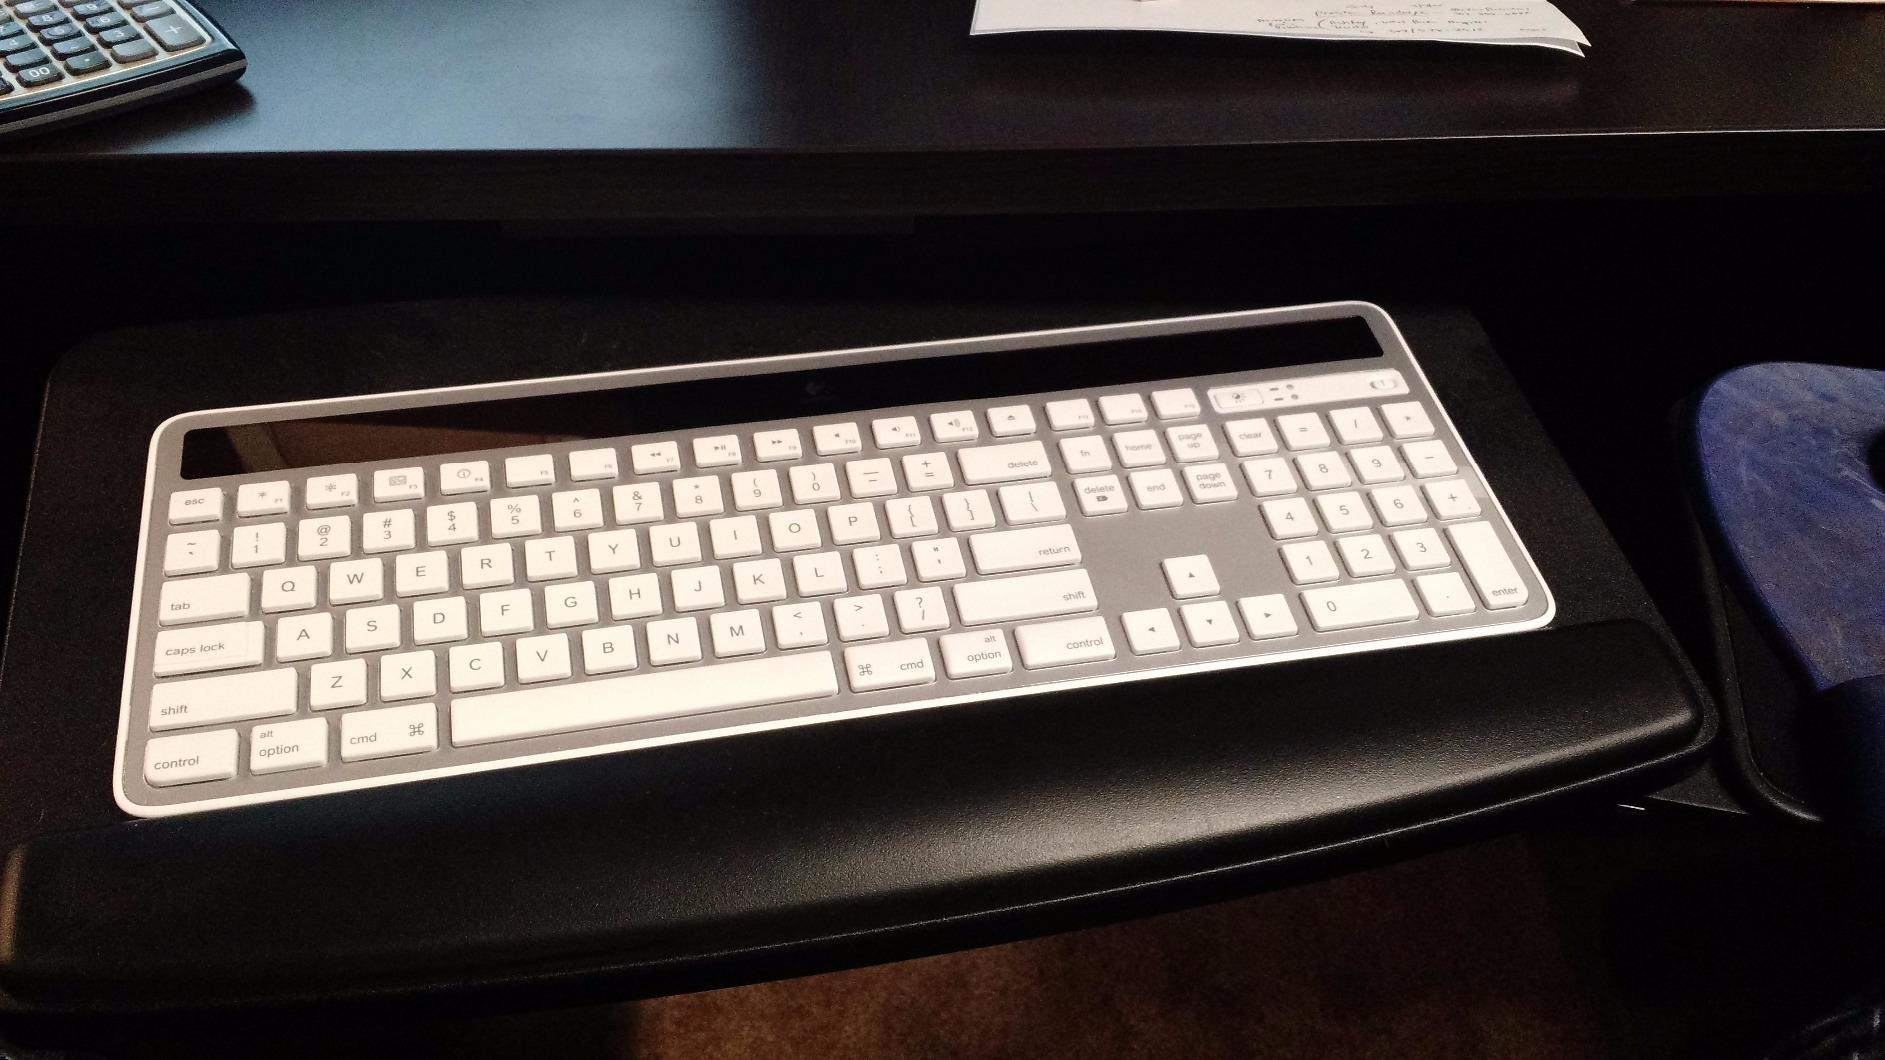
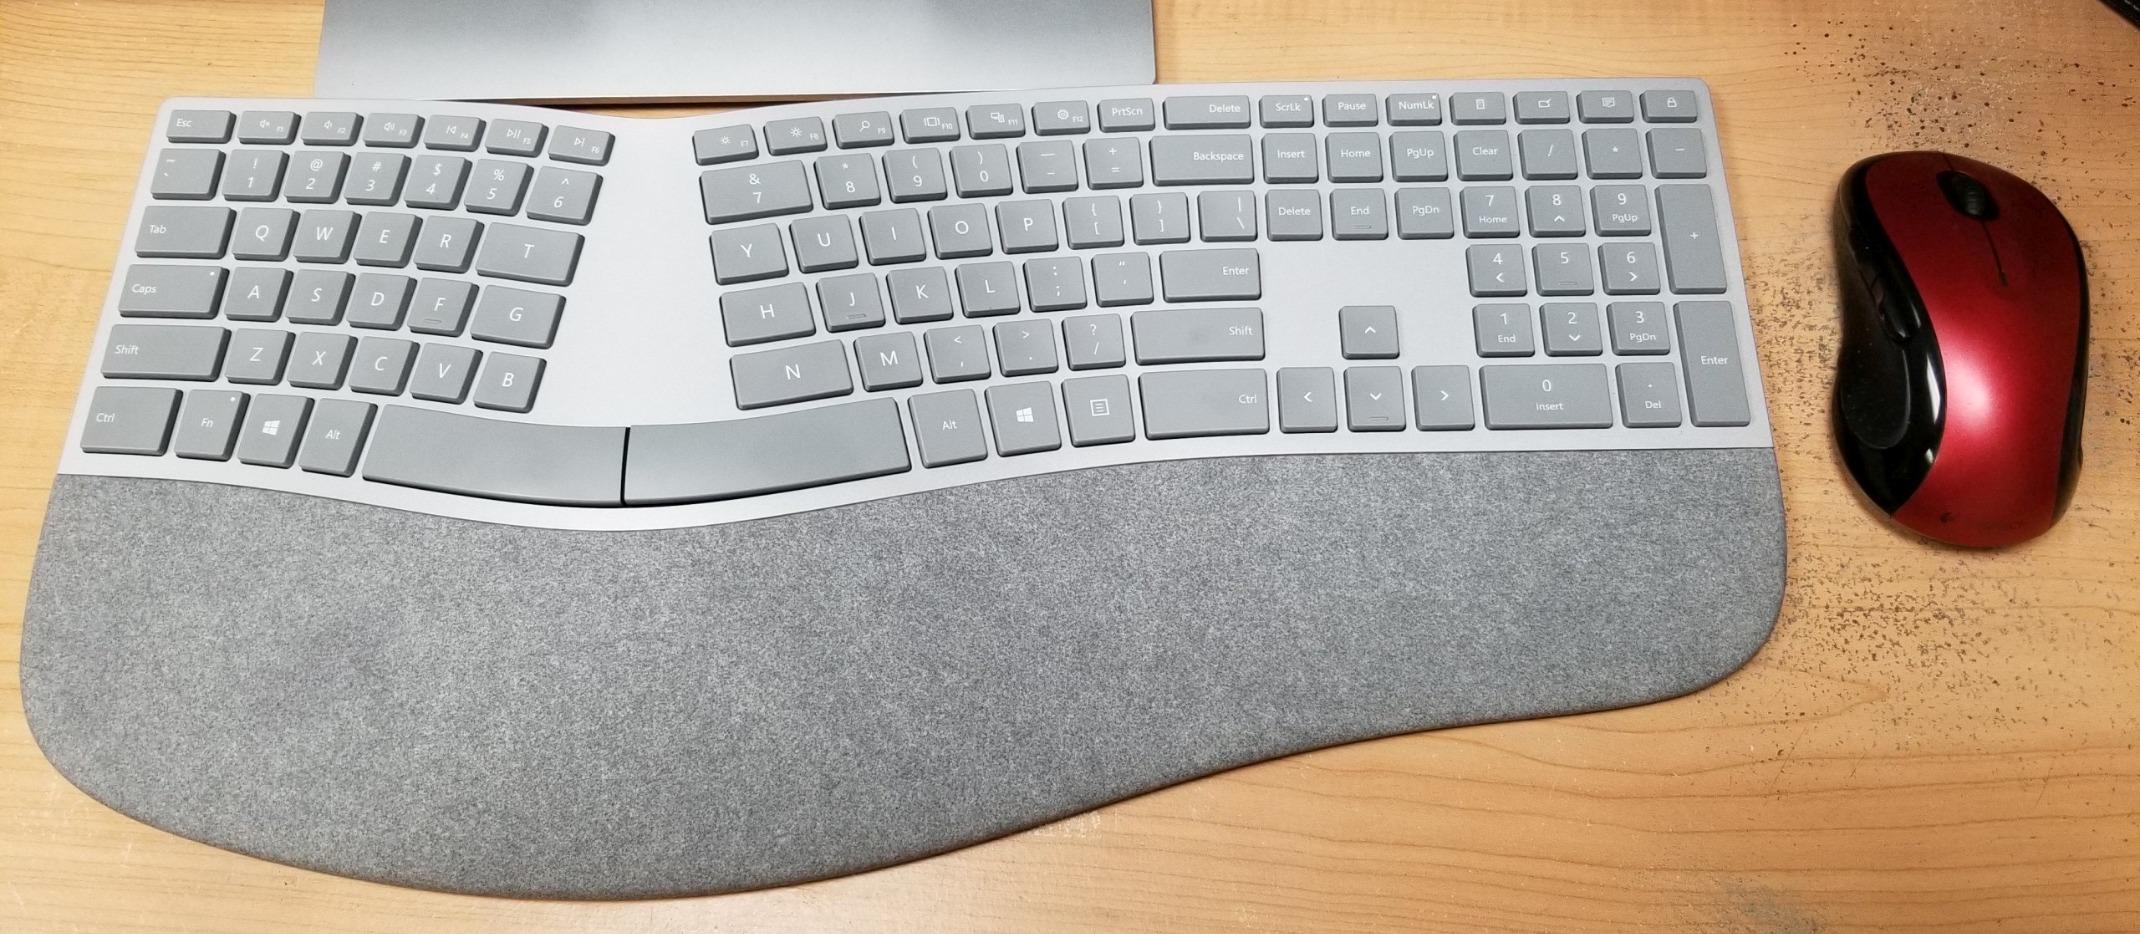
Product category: keyboard
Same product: no